Moacyr José Vitti

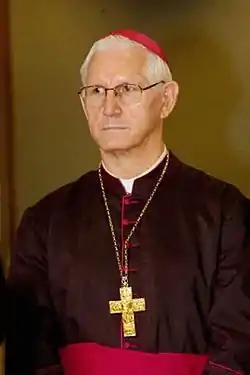

Moacyr José Vitti (November 30, 1940 – June 26, 2014) was a Catholic archbishop.